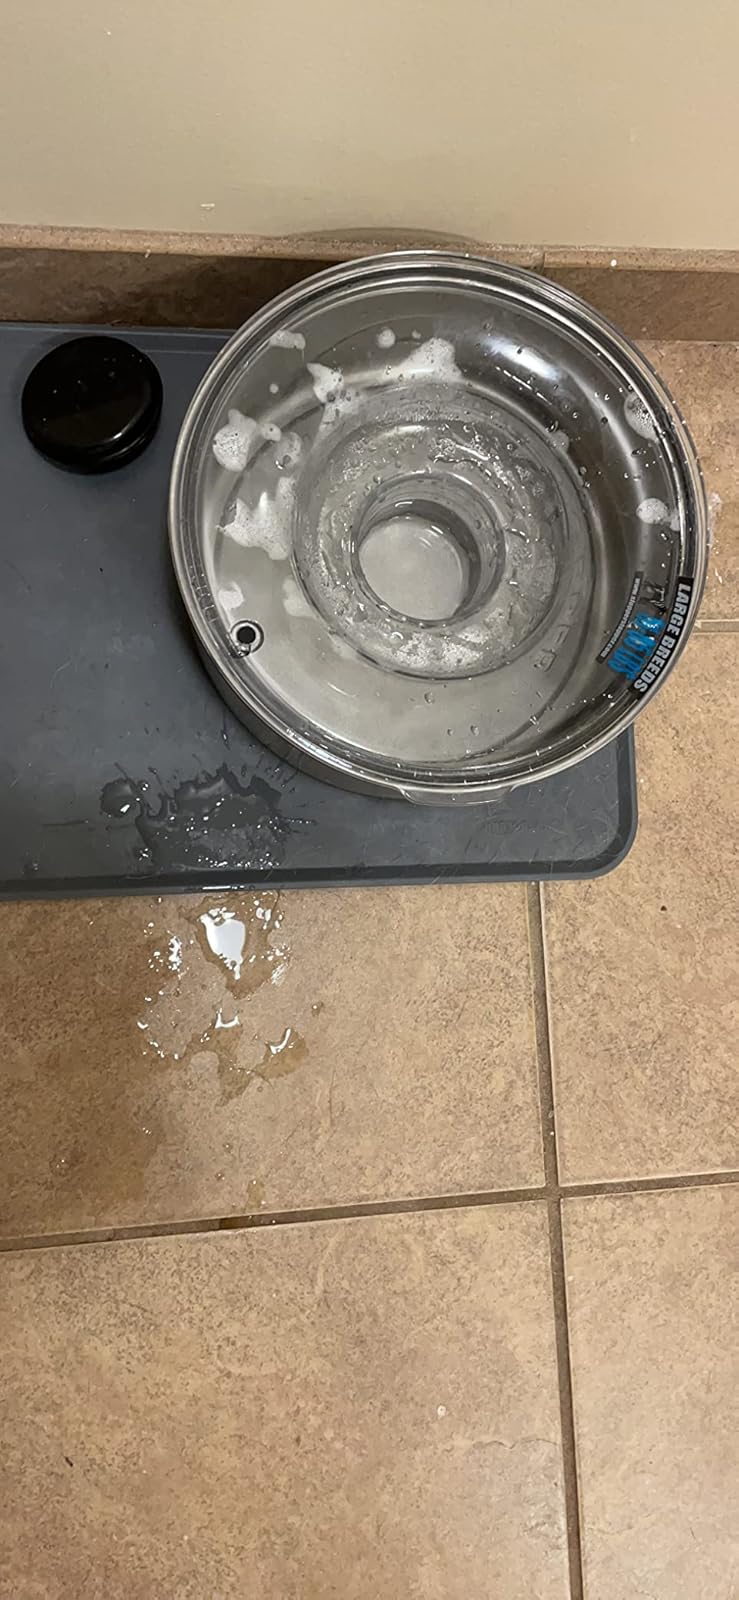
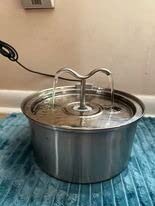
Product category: items_bowl
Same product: no